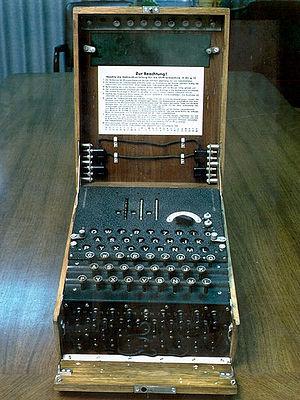
L'histoire des ordinateurs commence au milieu du XXᵉ siècle. Si les premiers ordinateurs ont été réalisés après la Seconde Guerre mondiale, leur conception héritait de diverses expériences comme l'Harvard Mark I et le Z3, machines électromécaniques programmables commencées en 1939, et surtout de deux calculateurs électroniques : le Colossus du service de cryptanalyse britannique en 1943, l'ENIAC en 1945. À l'arrière-plan on peut mentionner des théories comme la « machine de Turing », ou des combinaisons de techniques bien plus anciennes comme les premières machines à calculer mécaniques et les premières machines à tisser automatisées par la lecture de cartes et de rubans perforés.
Cet article résume l’histoire de la cryptologie de l’Antiquité à aujourd'hui. La cryptologie regroupe à la fois la cryptographie, associée aux techniques de chiffrement d’un message clair, et la cryptanalyse qui concerne l’analyse et le décryptage du message codé.
En mathématiques et plus précisément en théorie algébrique des nombres, l’arithmétique modulaire est un ensemble de méthodes permettant la résolution de problèmes sur les nombres entiers. Ces méthodes dérivent de l’étude du reste obtenu par une division euclidienne.
L'Idole et le Fléau est une série de bande dessinée de science-fiction uchronique créée par le scénariste Laurent-Frédéric Bollée et le dessinateur croate Igor Kordey, prévue en quatre tomes, éditée par 12 bis, dont le premier est sorti le 30 avril 2009. L'histoire est restée inachevée après la publication de 2 tomes.
La poche de Falaise ou poche de Chambois - Mont-Ormel ou encore poche de Falaise-Argentan pour les Anglo-Saxons, fut le théâtre de la dernière opération de la bataille de Normandie pendant la Seconde Guerre mondiale. Cette opération se déroula du 12 au 21 août 1944 dans une zone située entre les quatre villes normandes de Trun, Argentan, Vimoutiers et Chambois pour s'achever près de Falaise.